65th David di Donatello

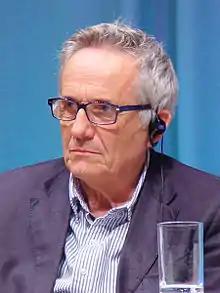
Marco Bellocchio, Best Film and Best Director winner

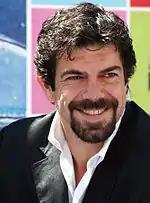
Pierfrancesco Favino, Best Actor winner

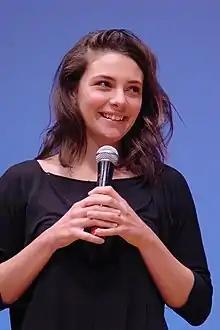
Jasmine Trinca, Best Actress winner

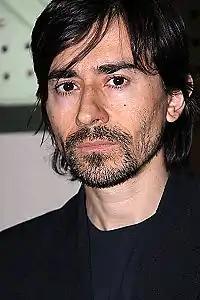
Luigi Lo Cascio, Best Supporting Actor winner

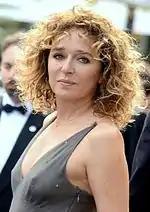
Valeria Golino, Best Supporting Actress winner

Winners are listed first, highlighted in boldface, and indicated with a double dagger (‡). The nominations were announced on 18 February 2020.